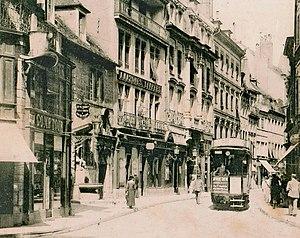
Détail d'une carte postale ancienne, sans nom d'éditeur, n°100Besançon
L'ancien tramway de Besançon est un réseau de tramway ayant circulé dans la ville de 1897 à 1952.